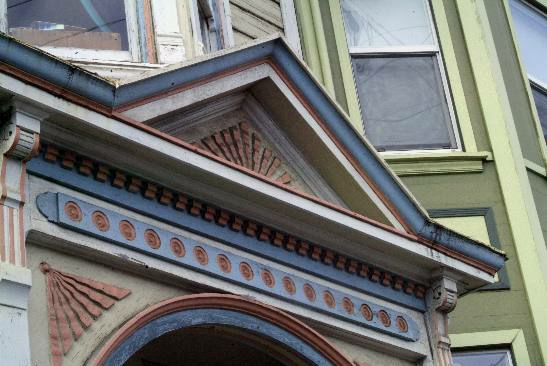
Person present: No